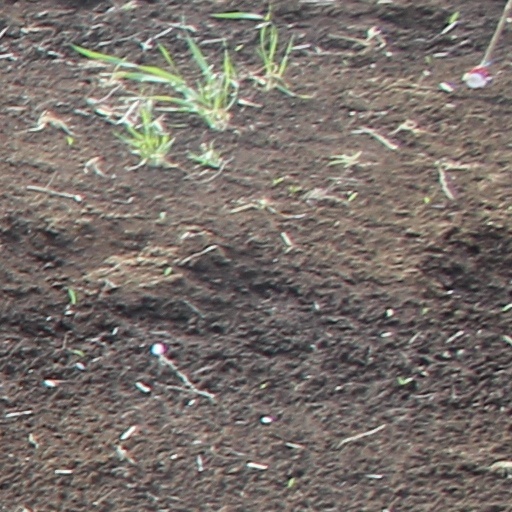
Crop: wheat